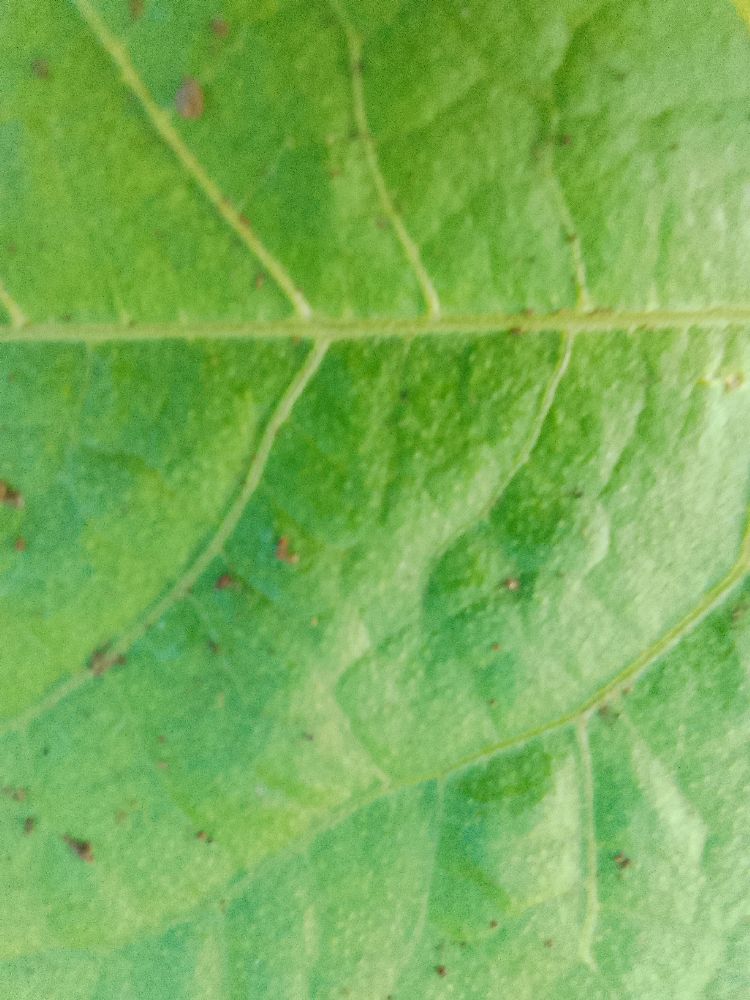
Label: healthy